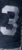
Number: 3